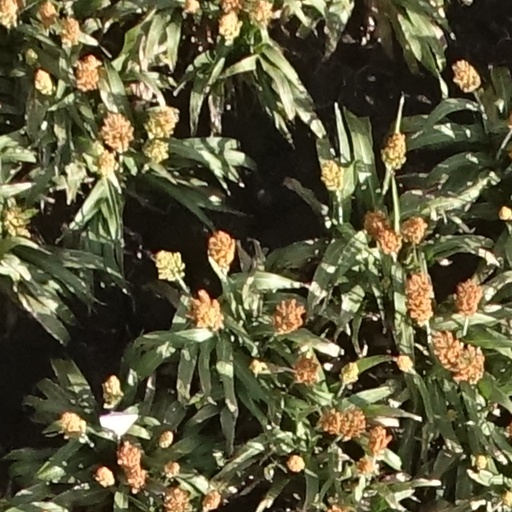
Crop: sorghum